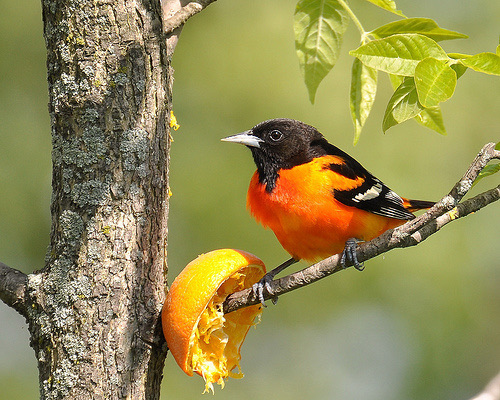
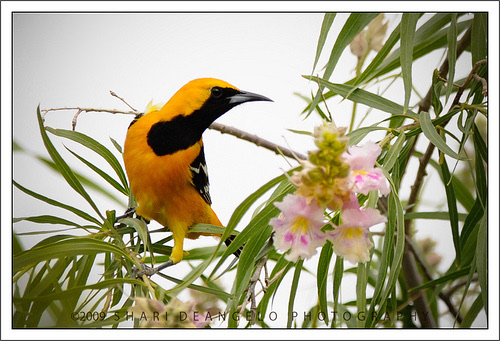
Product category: misc
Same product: yes